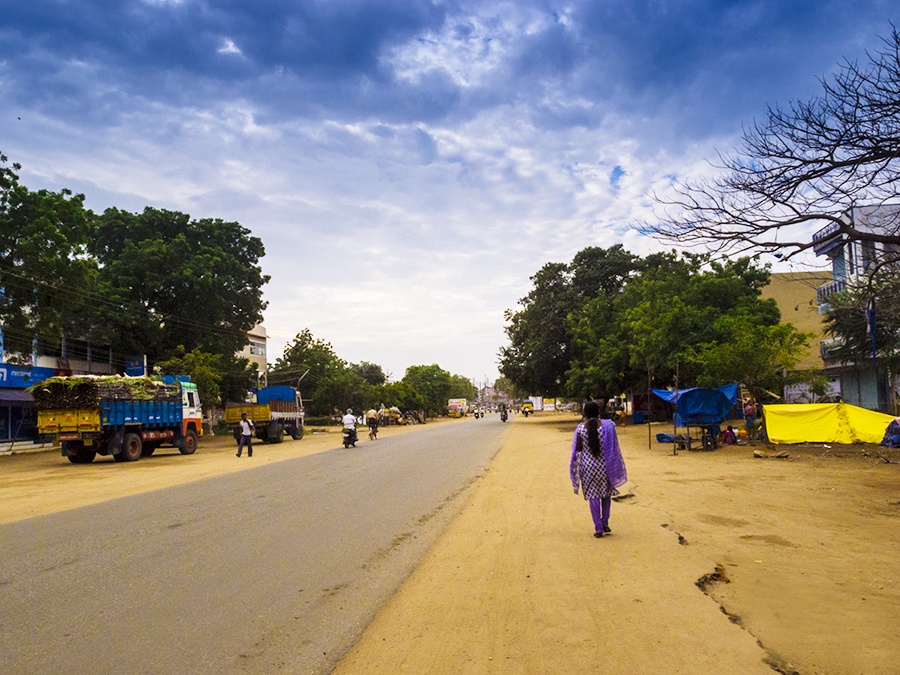
வள்ளியூர் சாலை... சித்ரா திரையரங்கம் வழியாக புதிய பேருந்து நிலையம் செல்லும் சாலை...